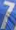
Number: 7